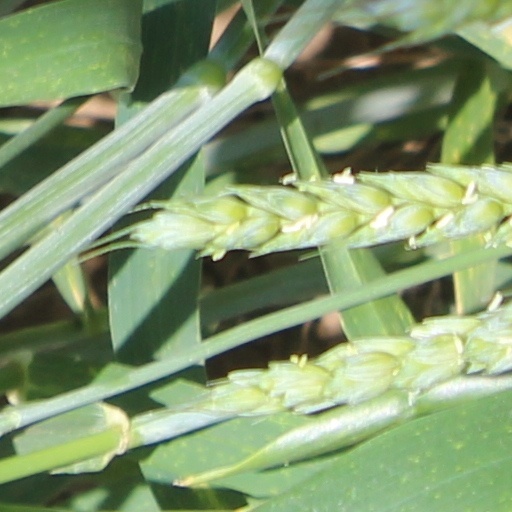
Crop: wheat